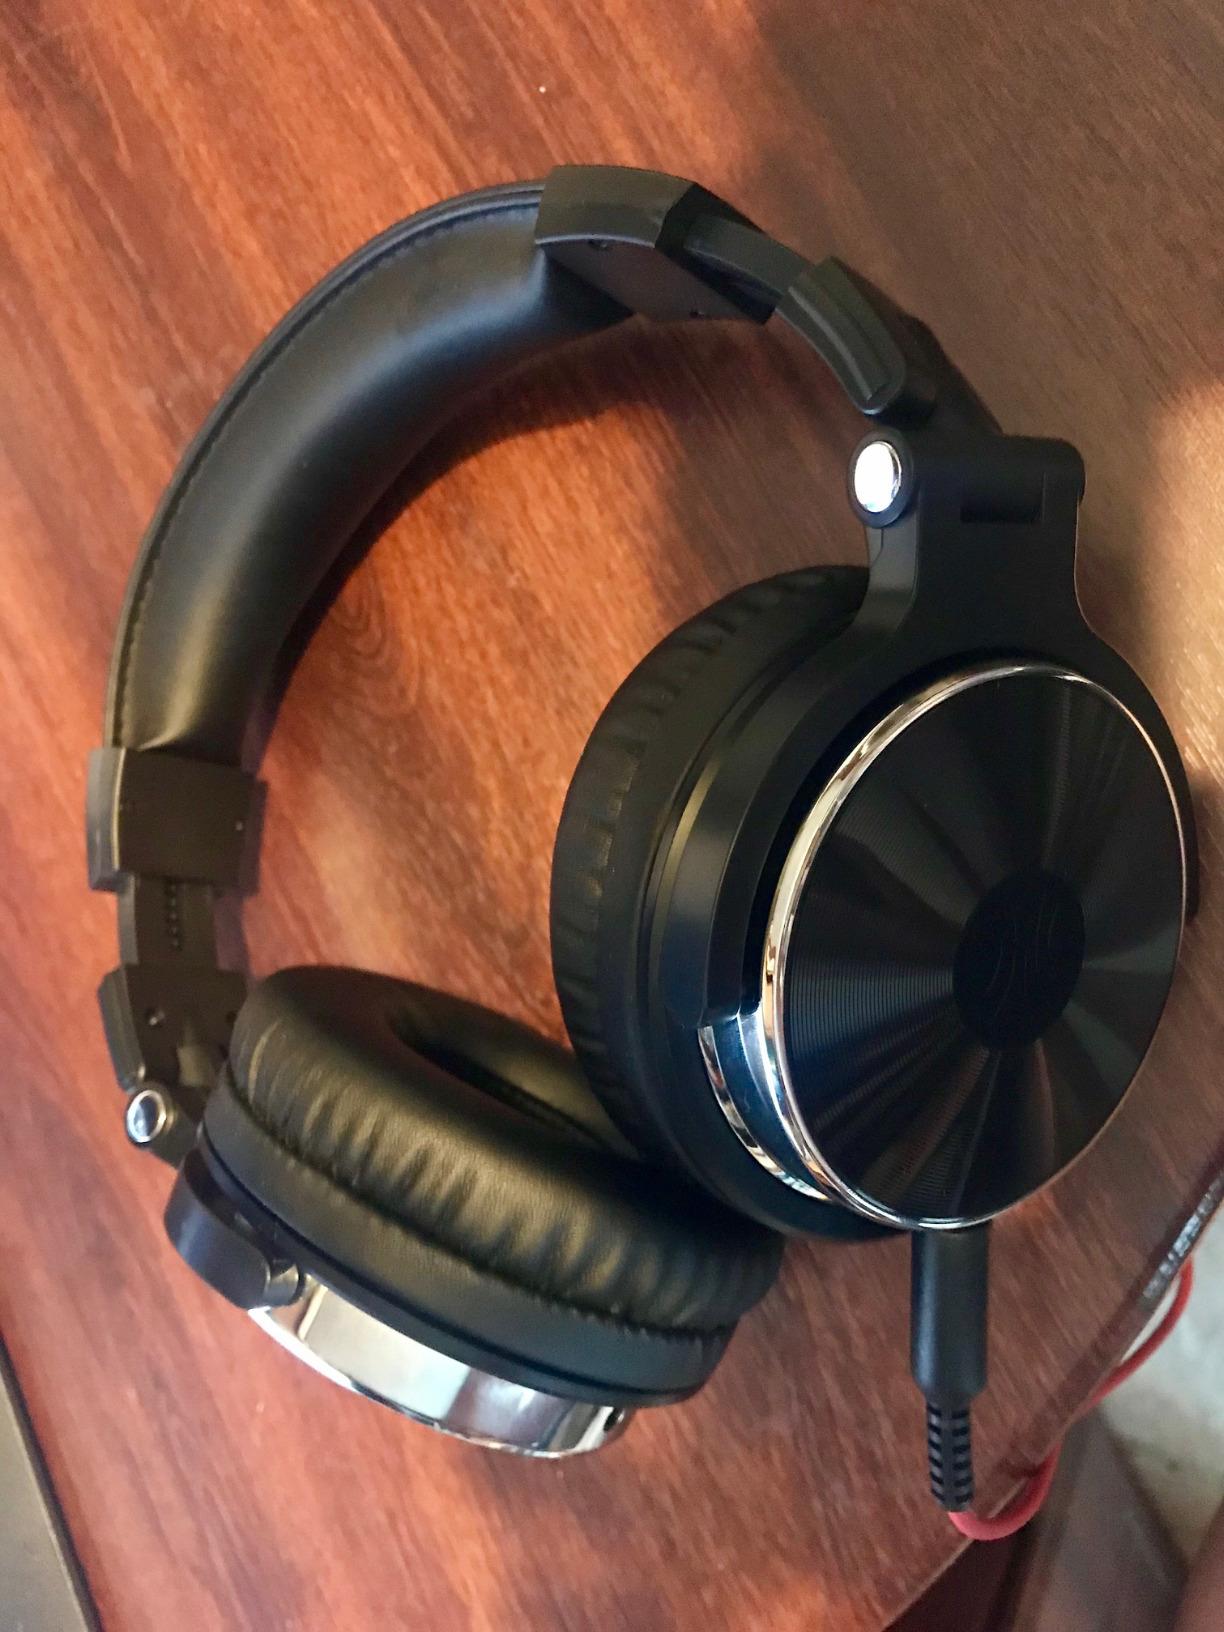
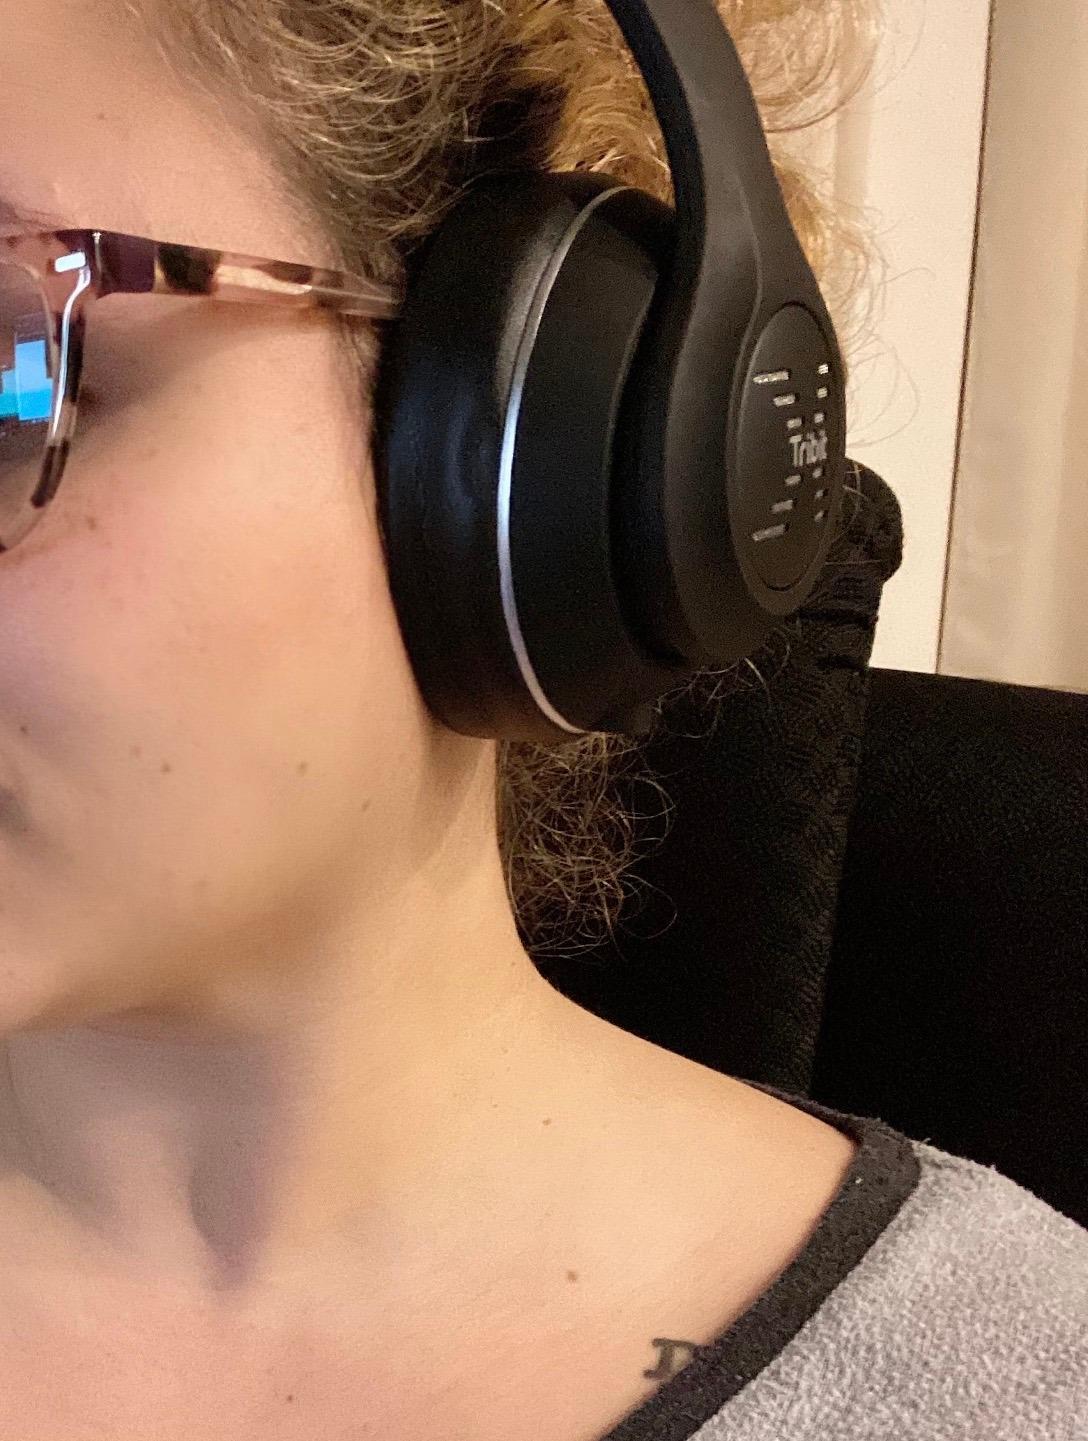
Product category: headphones
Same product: no